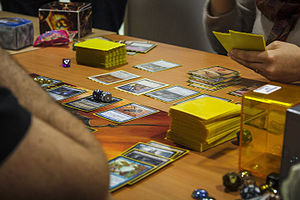
Samlekortspil
Et spil med samlekort
Samlekortspil er en oversættelse af trading card game. Kortspil der består af samlekort. Det første samlekortspil hed Magic: The Gathering.